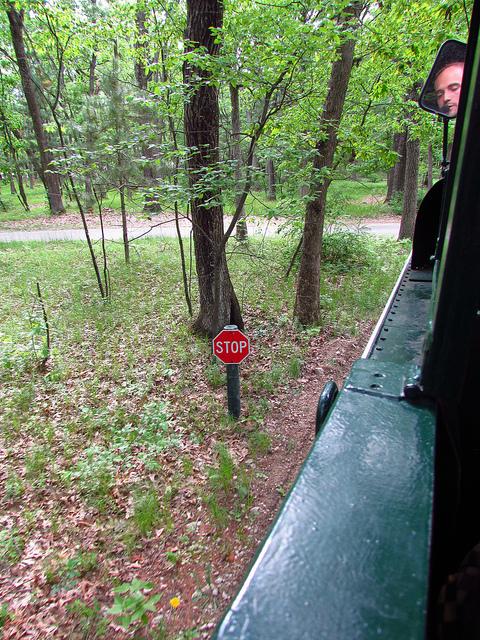
A stop sign directs pedestrians as a train travels by.